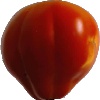
Label: Tomato 1